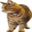
Label: cat